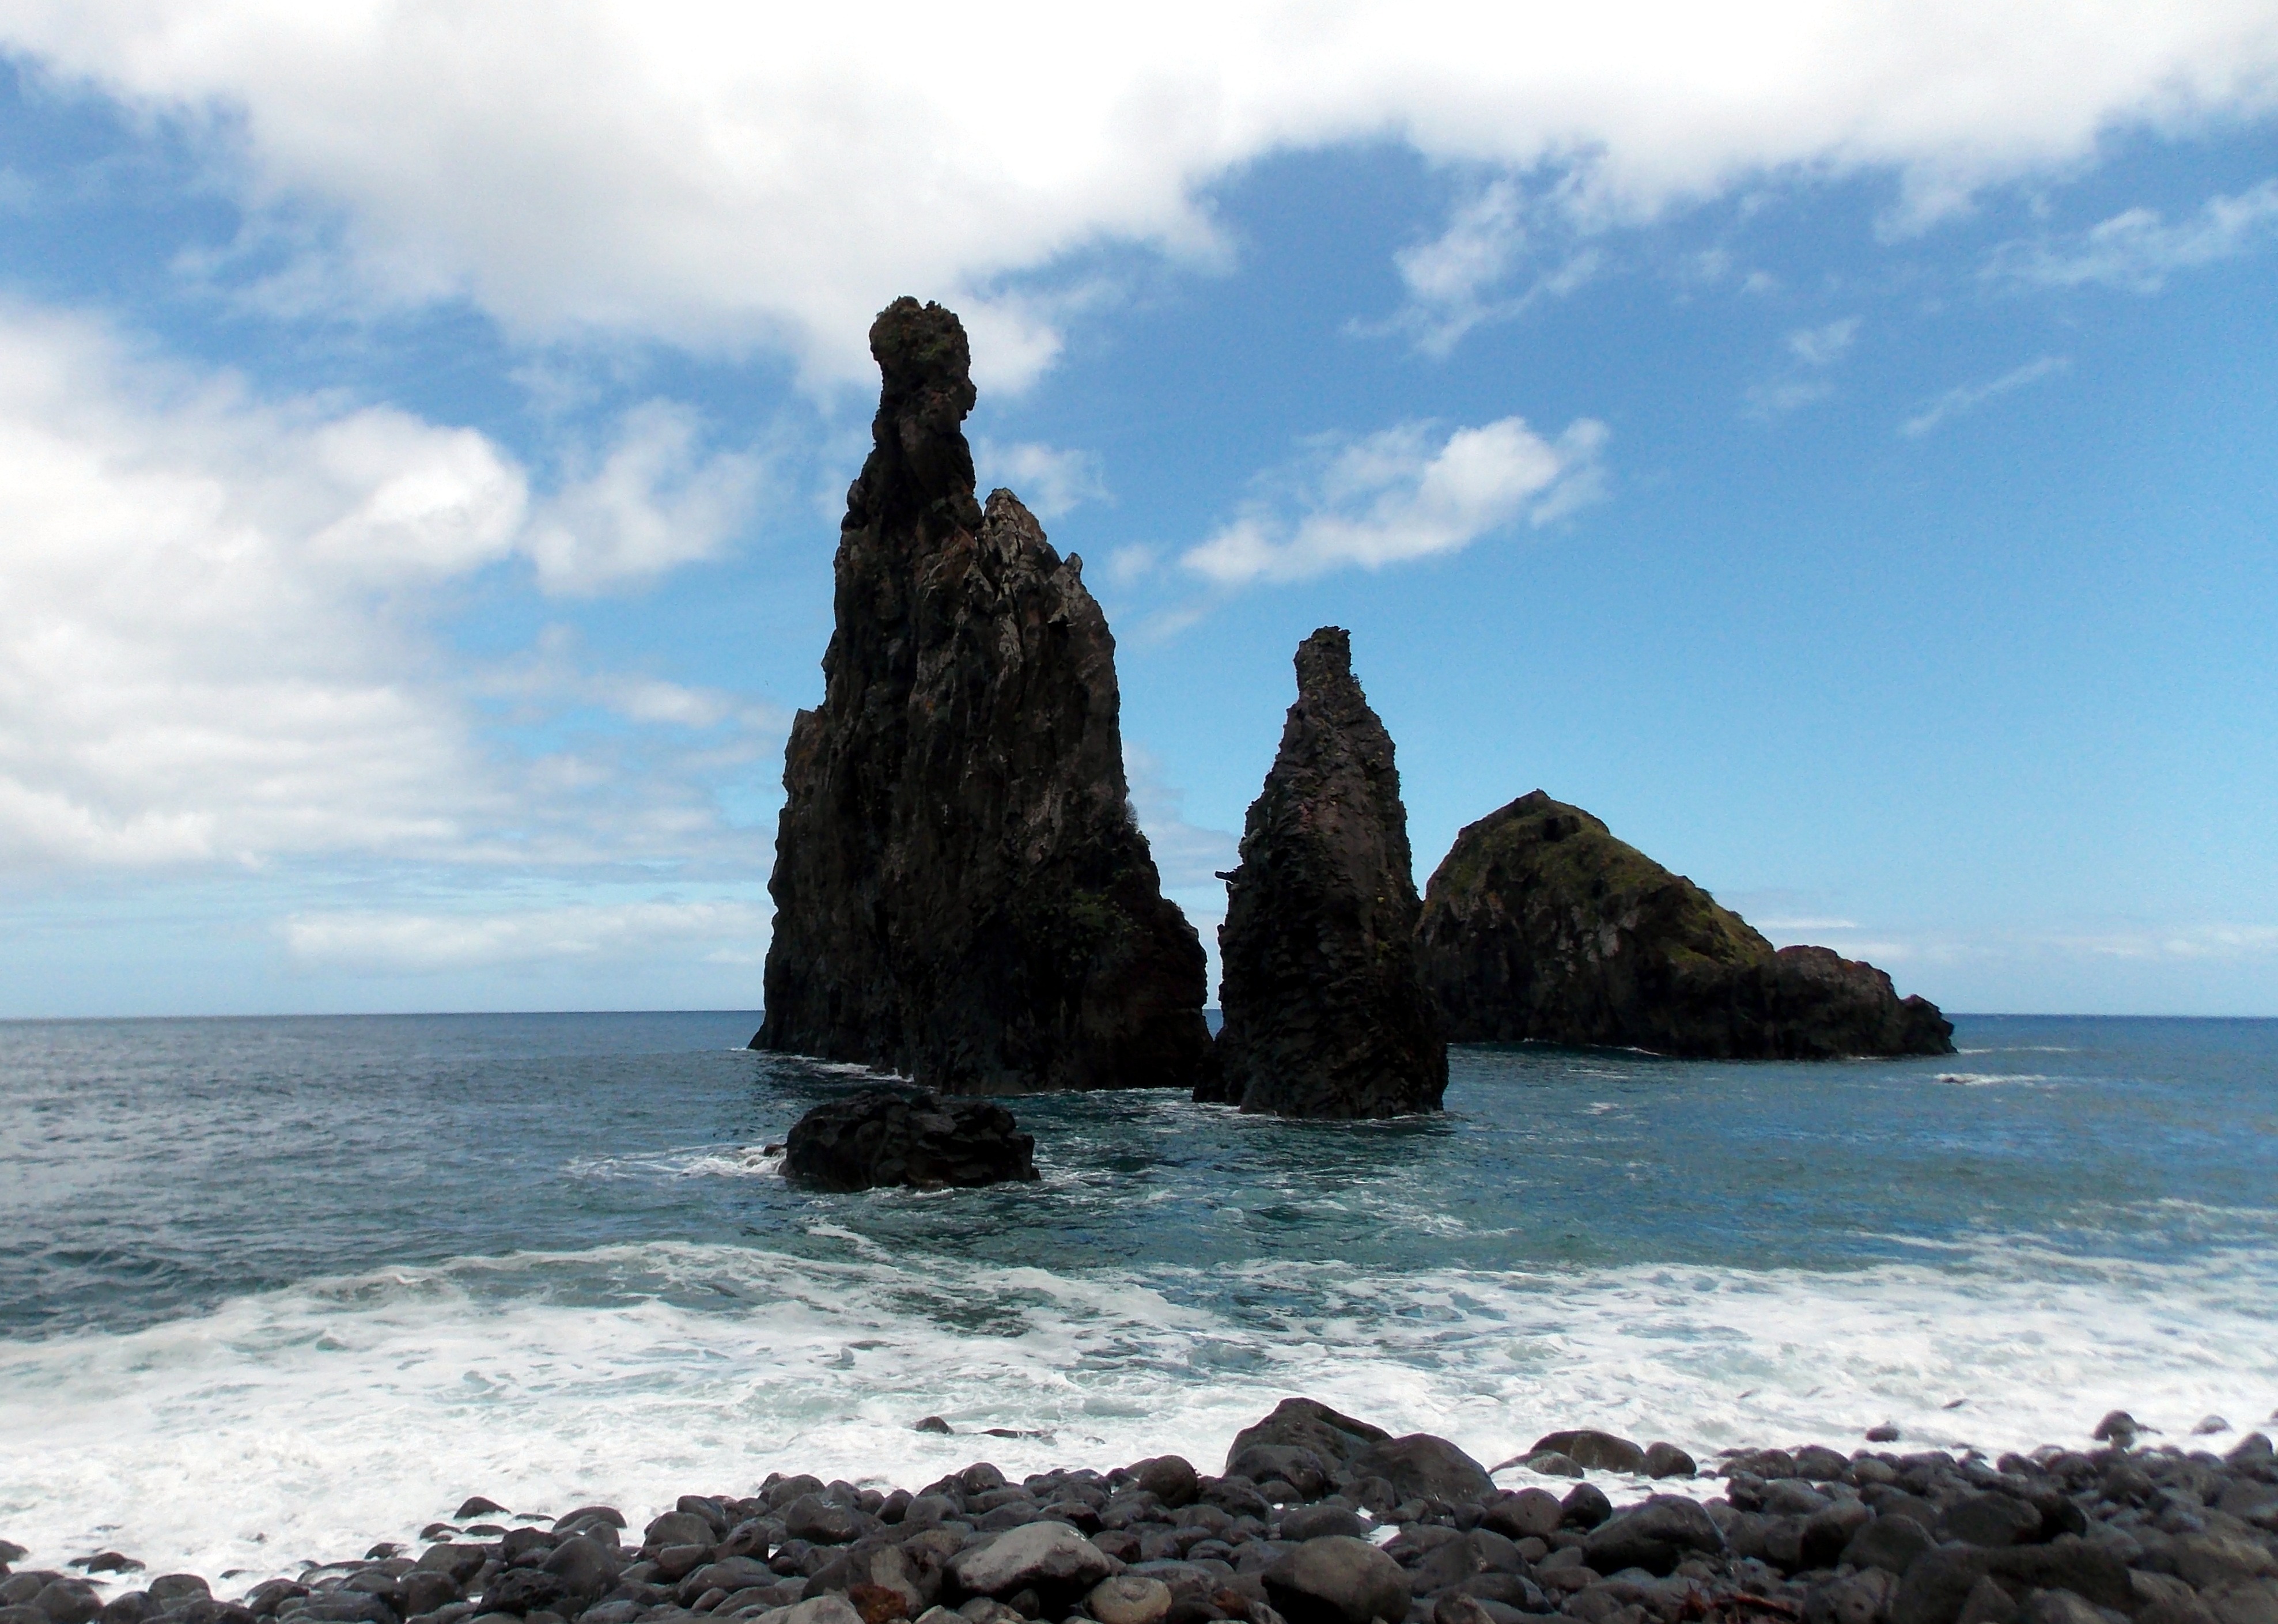
beach, sea, coast, water, sand, rock, ocean, horizon, cloud, sky, cloudy, shore, wave, summer, vacation, formation, cliff, cove, tower, spray, holiday, bay, island, stack, terrain, material, body of water, portugal, atlantic, waters, cape, islet, madeira, stone beach, flower island, wind wave